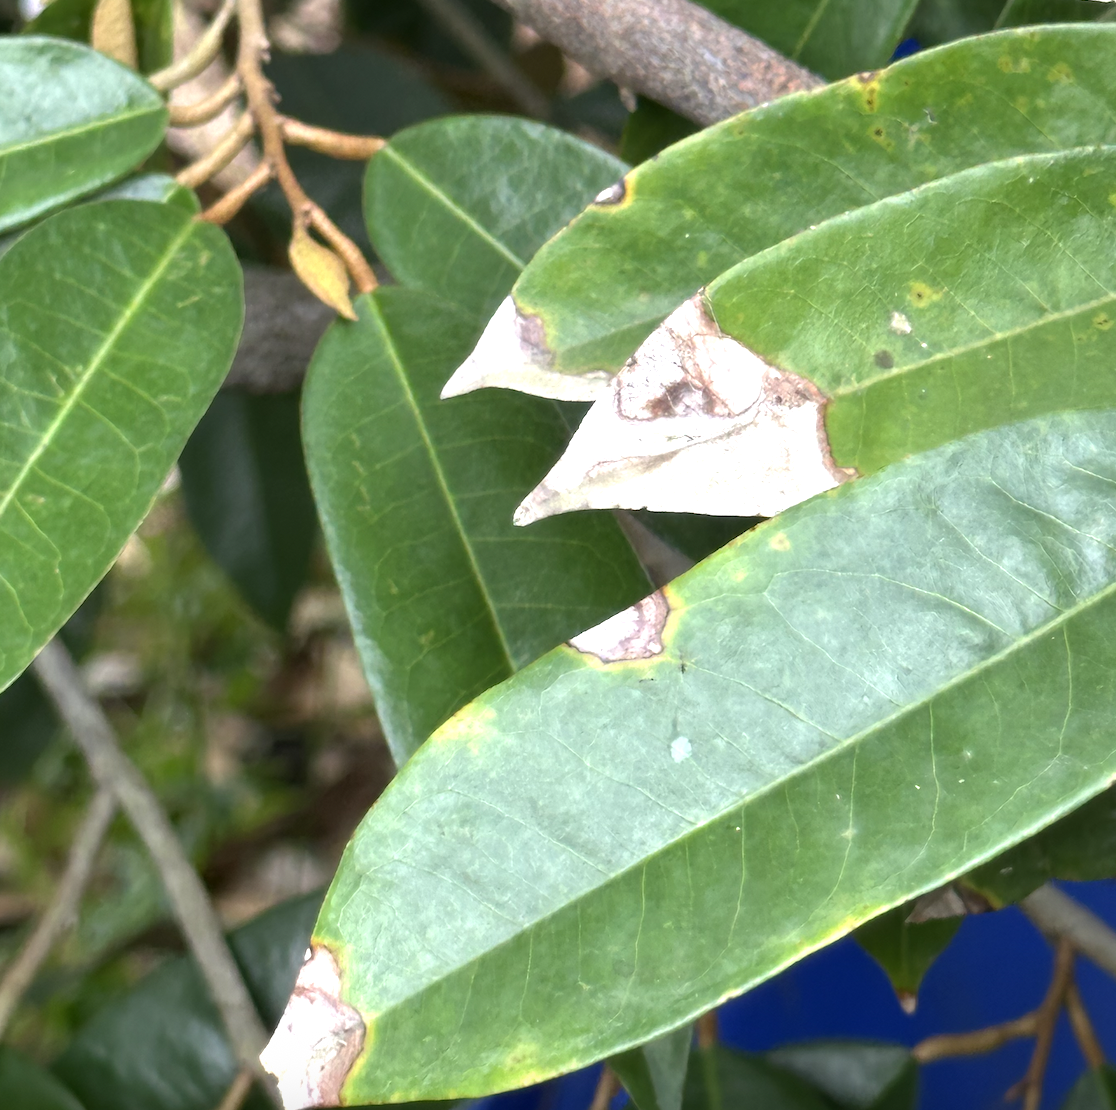
Label: anthracnose_disease